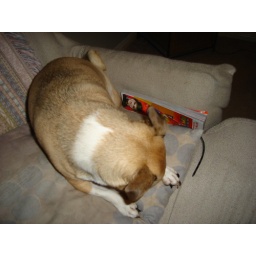
Rosie hides her face in shame after eating too much candy.